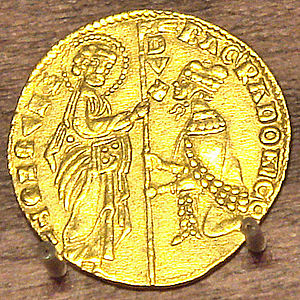
Republikken Venedigs økonomiske historie / Venedig som verdenshandelsmagt (13. til 15. århundrede) / Pengevæsen
Guldmønt fra doge Bartolomeo Gradenigos tid. Doge modtager fanen knælende.
Republikken Venedigs økonomiske historie har især været forbundet med handel. Gennem skiftende tider har Venedig haft handel som en afgørende forudsætning for sin trivsel, til dels suppleret med fremstillings- og forædlingsvirksomhed.